List of The Haunting Hour: The Series episodes

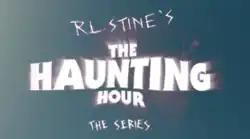
"R. L. Stine's The Haunting Hour" title screen

"" is an original anthology horror-fantasy series that originally aired on Discovery Family. The first two episodes of the series were broadcast on October 29, 2010, with the rest of the season beginning on December 25, 2010. Some episodes in the series are based on stories from R. L. Stine's anthologies "" and "Nightmare Hour", while others come from different sources. On December 6, 2014, it was confirmed by Stine via Twitter that Discovery Family dropped the show after its run of four seasons.